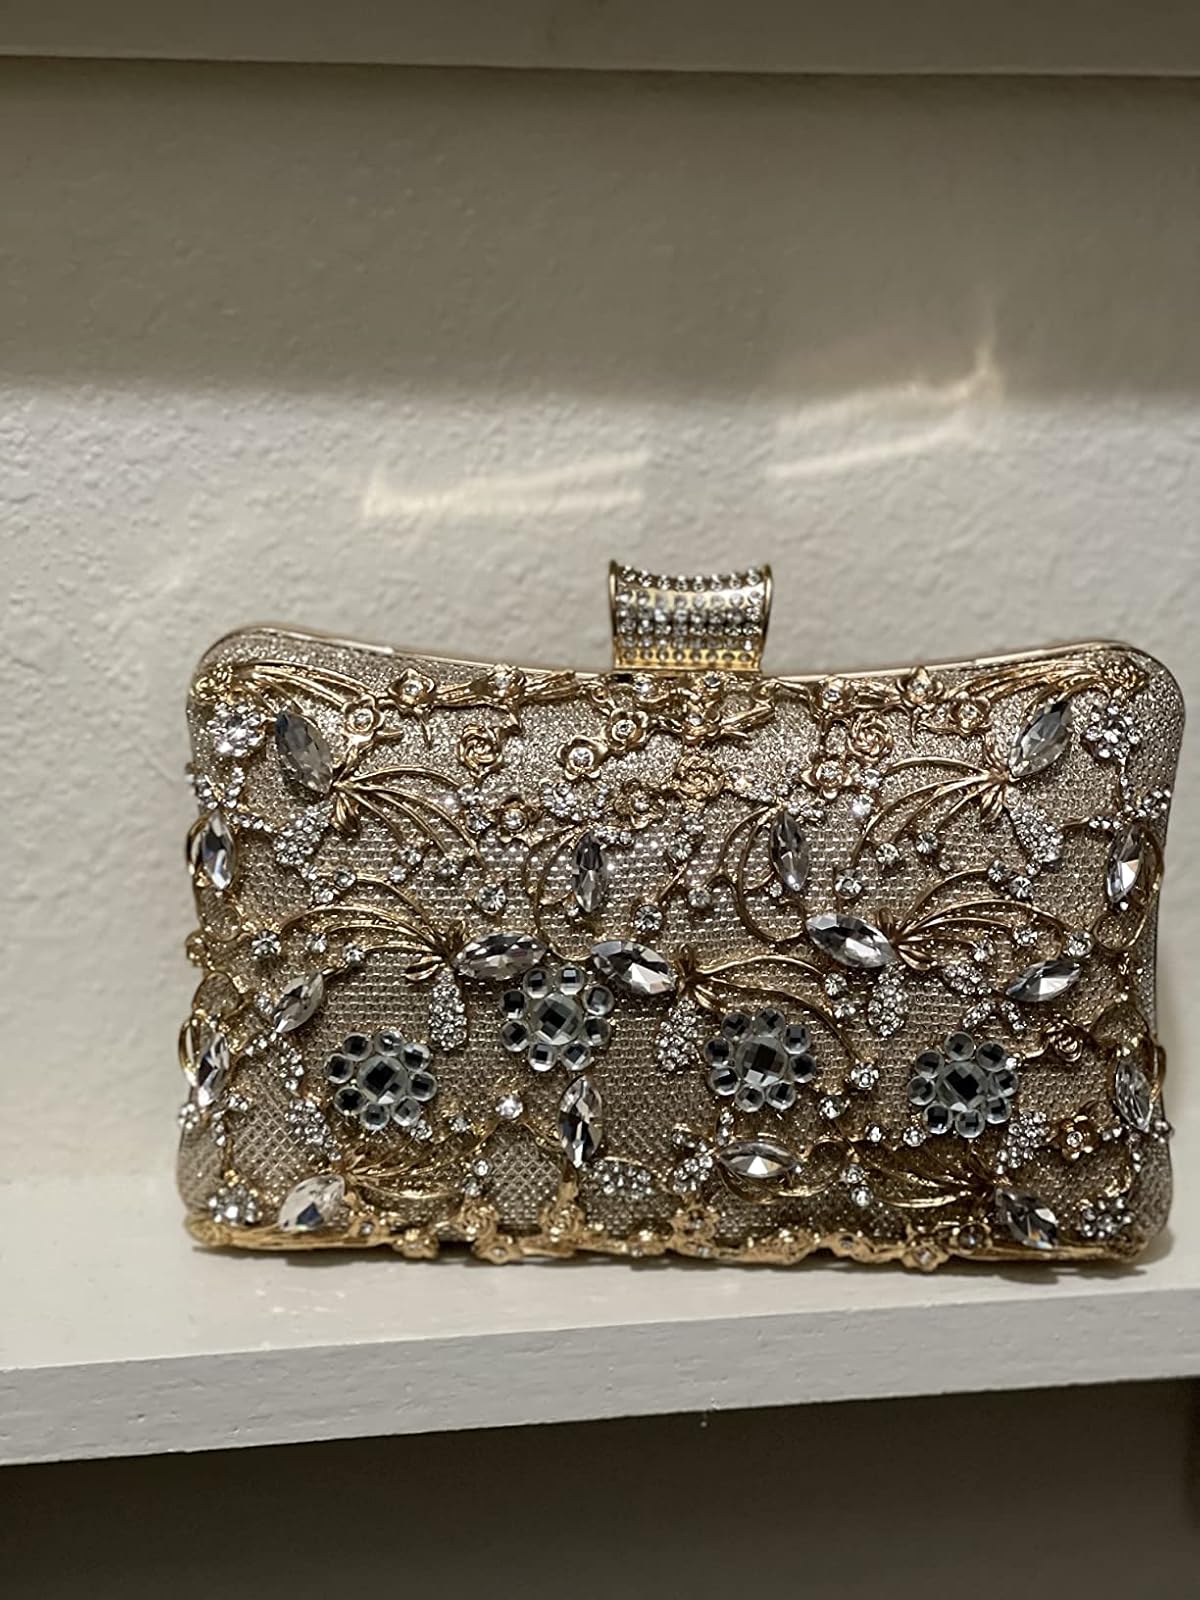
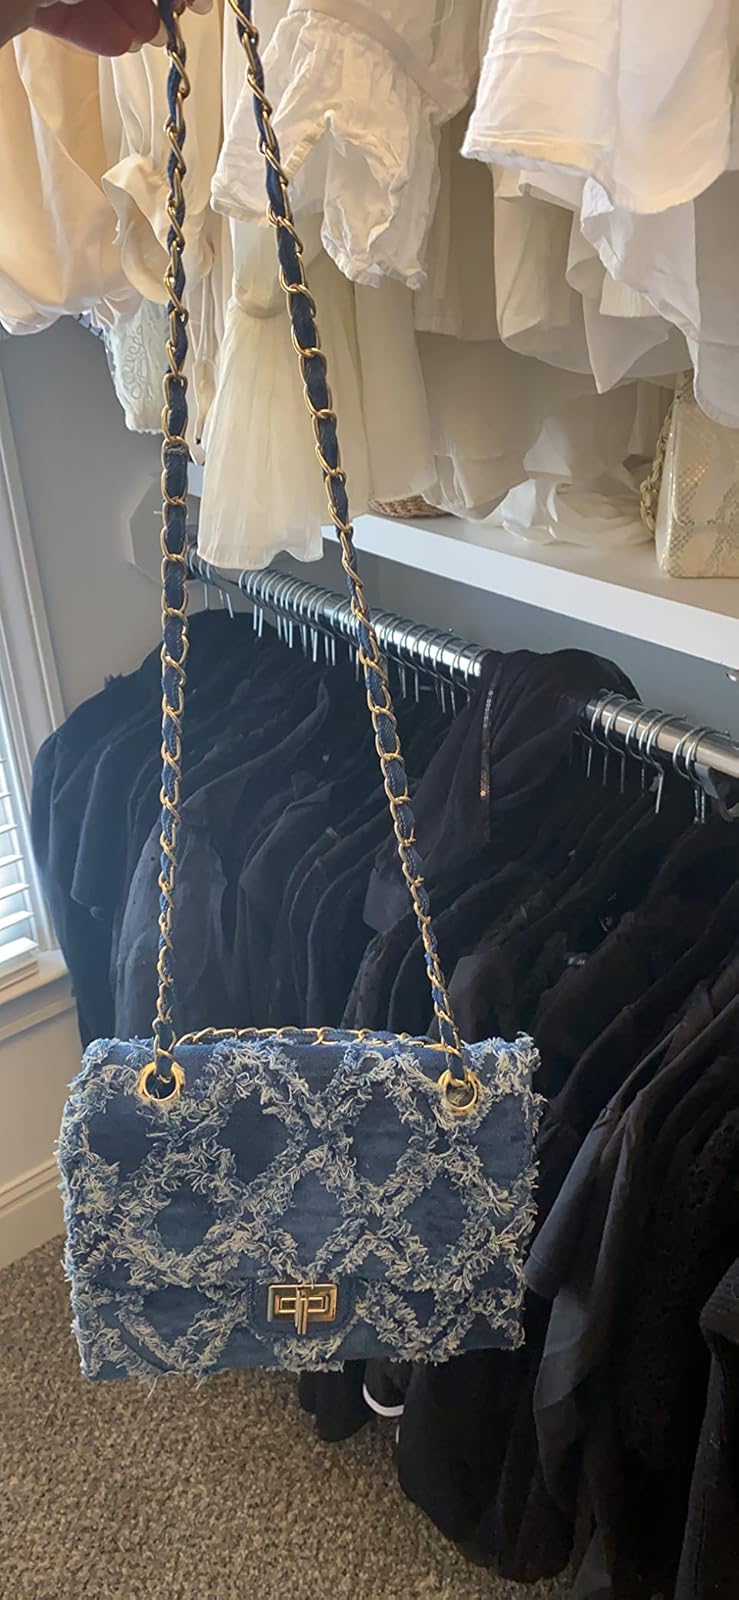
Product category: accessories_handbag
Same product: no